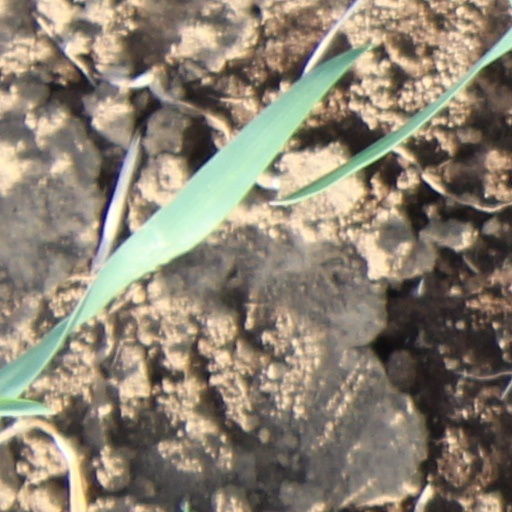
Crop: wheat